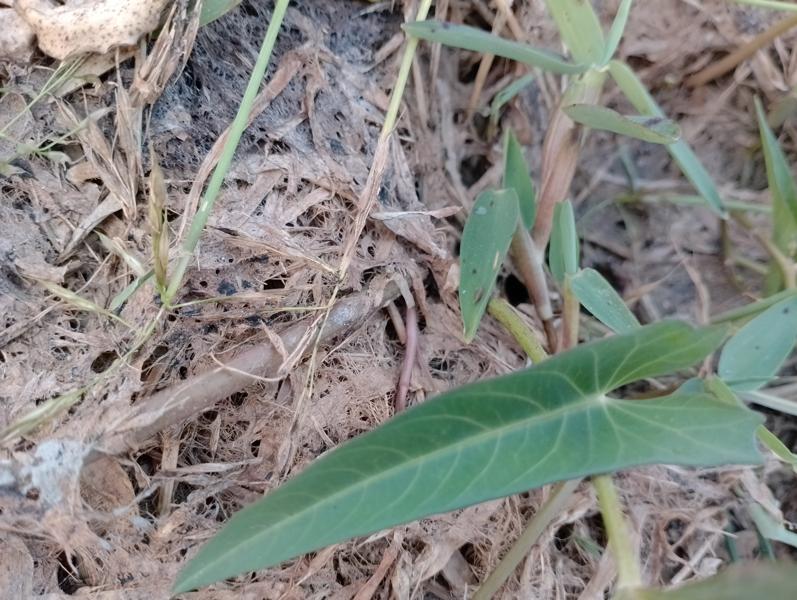
Weed species: Ipomoea aquatic